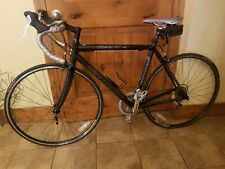
Vehicle type: Bikes